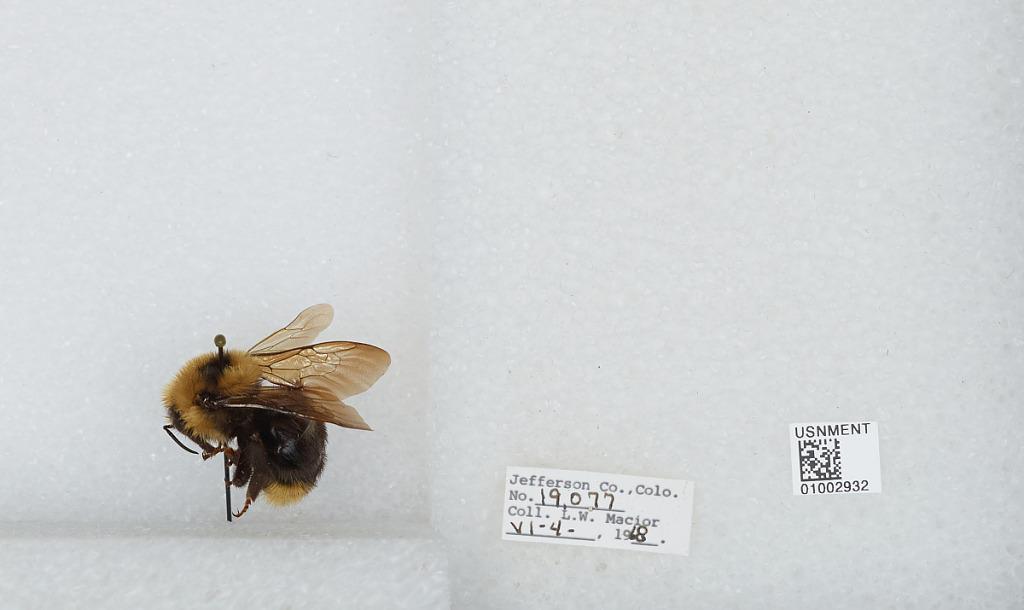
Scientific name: Bombus (Psithyrus) insularis (Smith)
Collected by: L. Macior
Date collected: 1968-6-4
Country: United States
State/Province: Colorado
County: Jefferson
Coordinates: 39.3772, -105.801